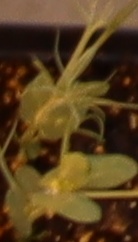
Label: Field Pea